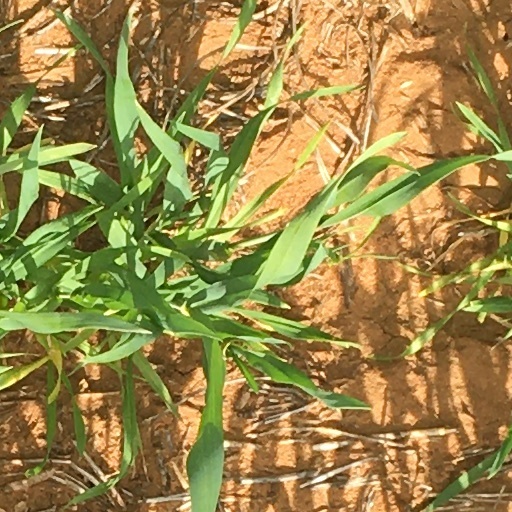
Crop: wheat